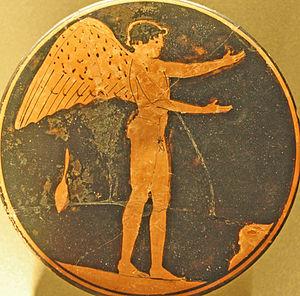
Éros, bobine à figures rouges du Peintre de Londres D 12, v. 470–450 av. J.-C., découverte à Athènes.